Railroad ecology

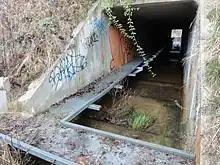
A dry ledge for small fauna installed in a water culvert in Auneuil.

There are many different railway mitigation measures, most of them fit into two main categories: either to prevent animals from being on the tracks or reduce the barrier effect.